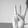
ASL letter: W